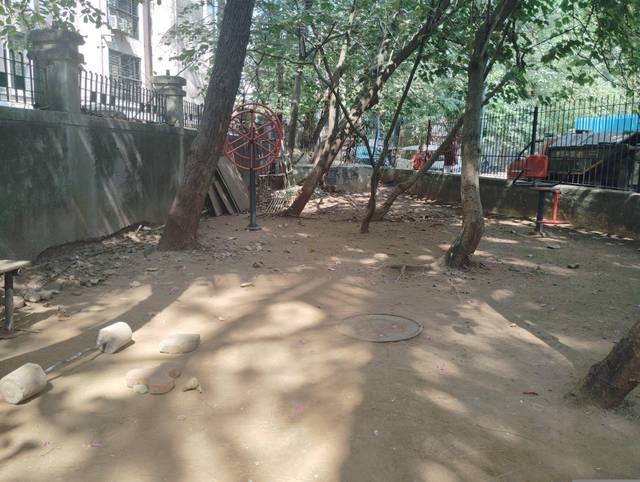
Region: India
Coordinates: 19.075, 72.864